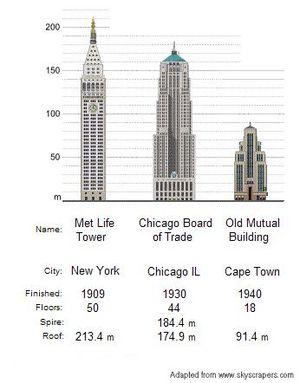
Mutual Building est un bâtiment à usage d'habitation situé au centre-ville du Cap en Afrique du Sud. Édifié au 14 Darling Street en 1939 pour être le siège social de la société d'assurance Old Mutual, le bâtiment art déco a été inauguré en 1940. À la suite du déménagement du siège social de Old Mutual dans le quartier de pinelands à la fin des années 1950, le bâtiment a été reconverti en immeuble d'habitations privées de haute gamme.